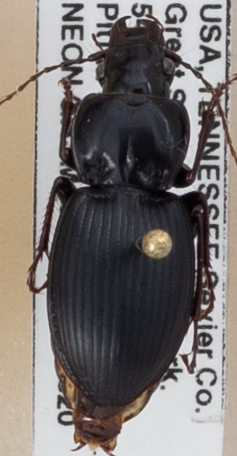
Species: Cyclotrachelus sigillatus
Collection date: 2019-08-20
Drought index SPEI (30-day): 0.356
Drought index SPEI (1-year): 2.09
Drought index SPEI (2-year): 2.09